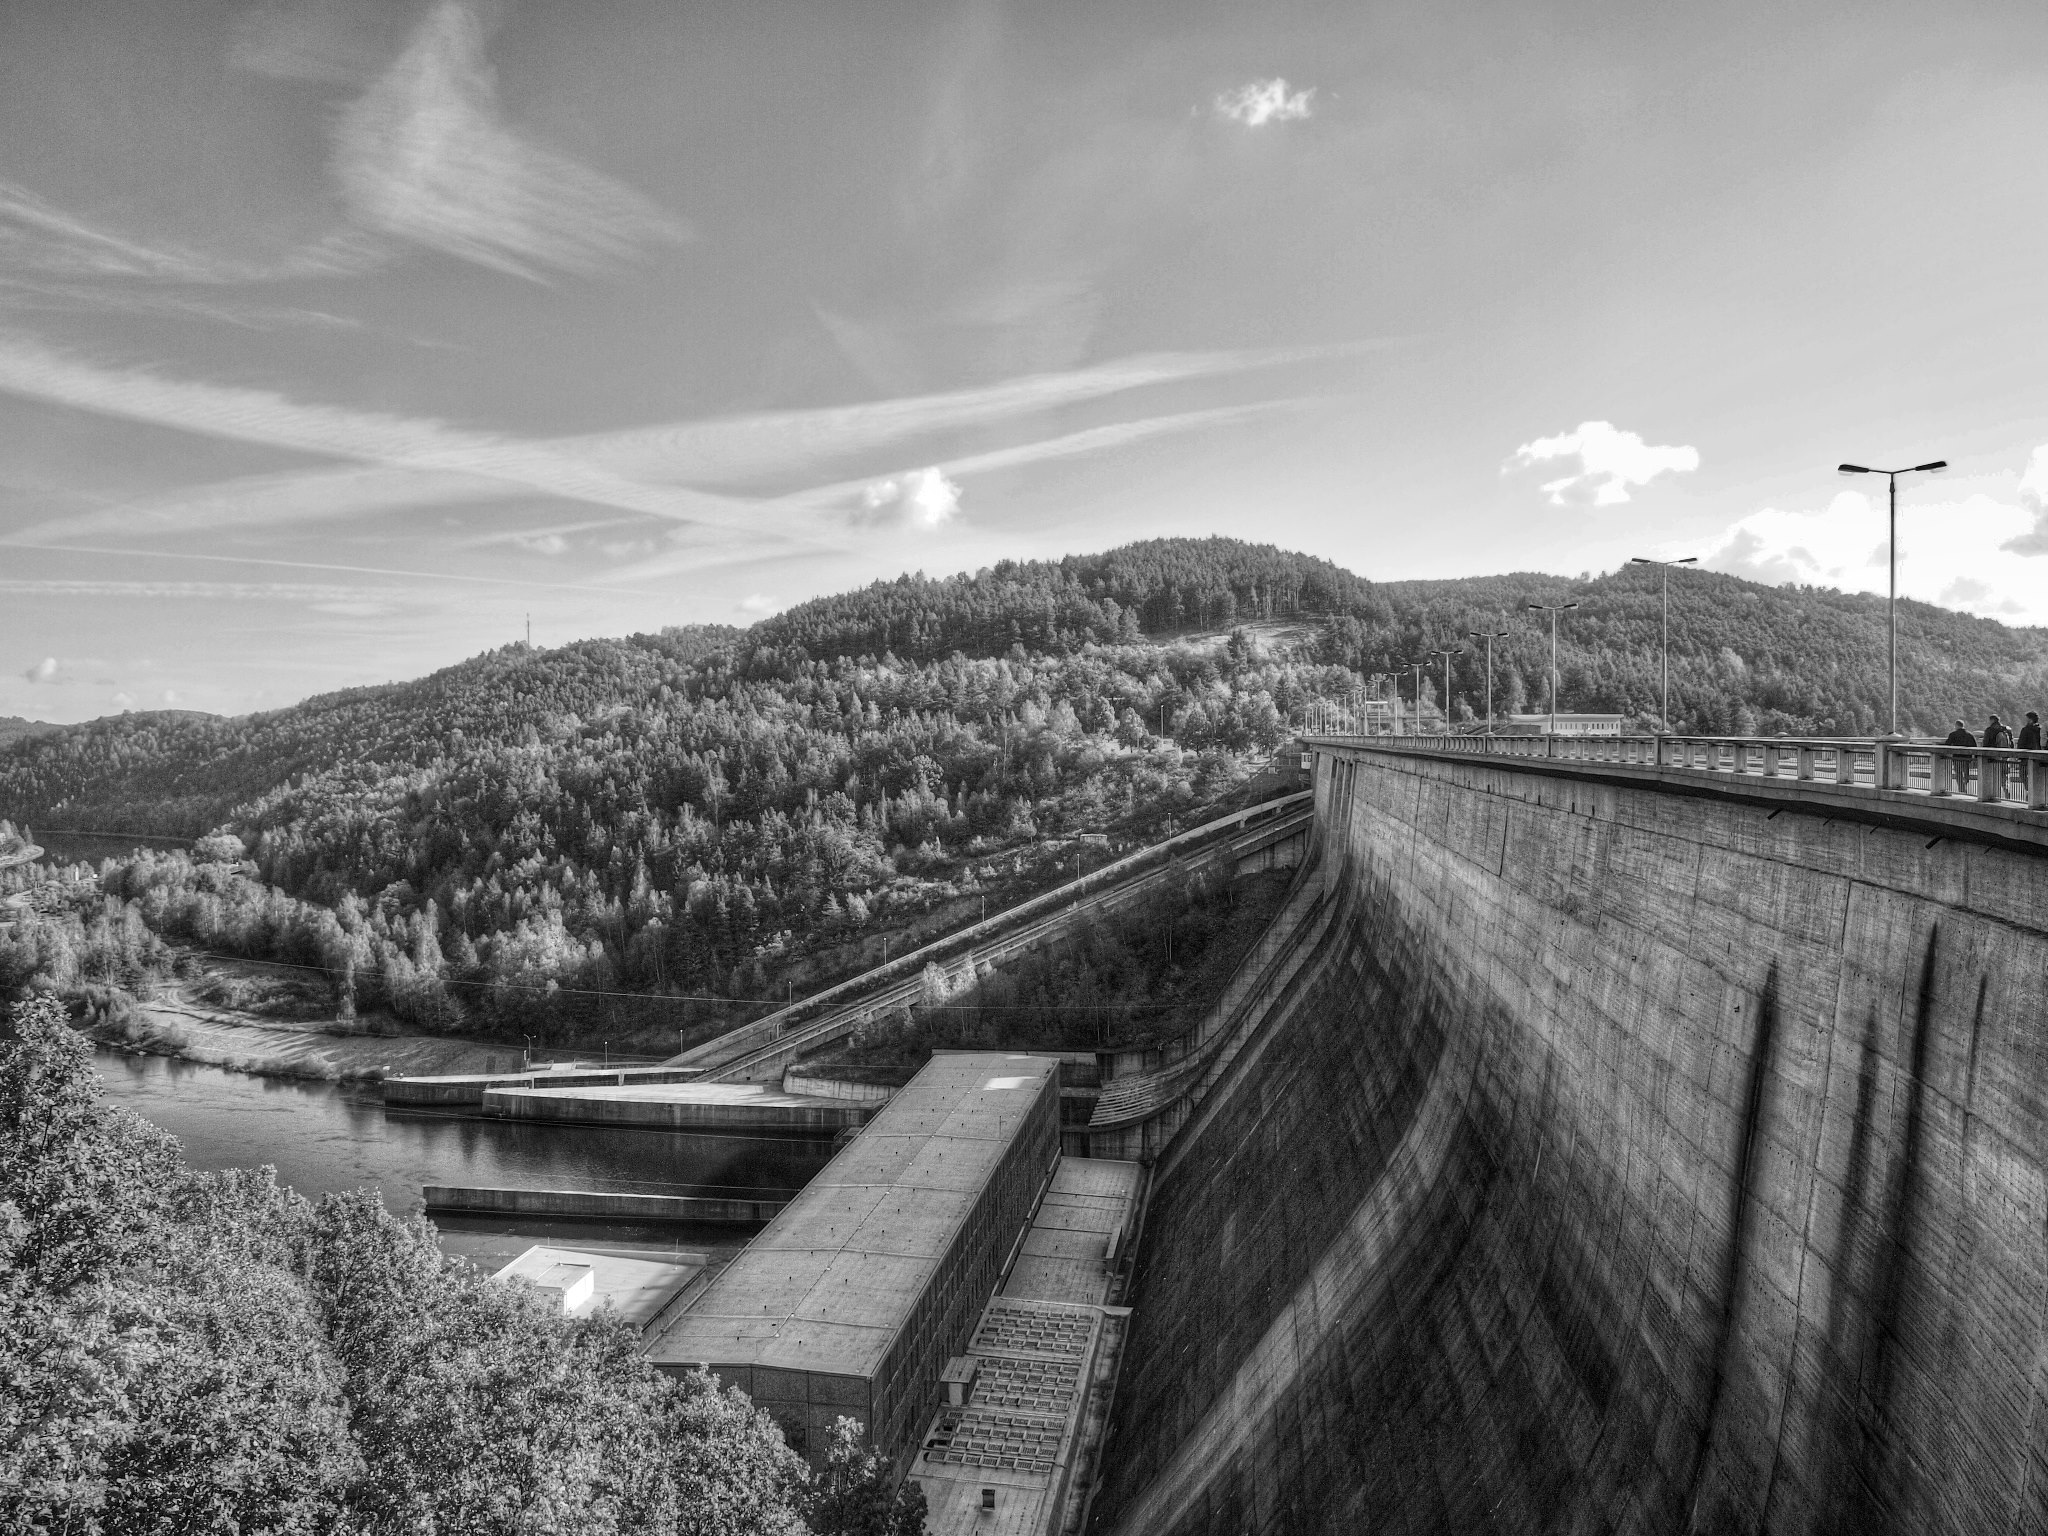
water, cloud, black and white, photography, dam, monochrome, power plant, czech, orlik, the sky, rural area, monochrome photography, atmospheric phenomenon